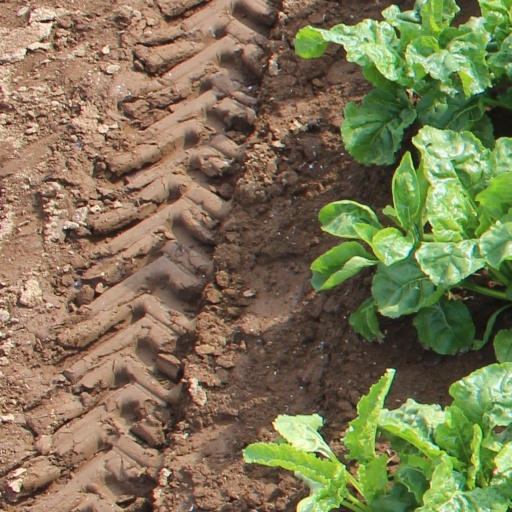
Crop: sugar beet